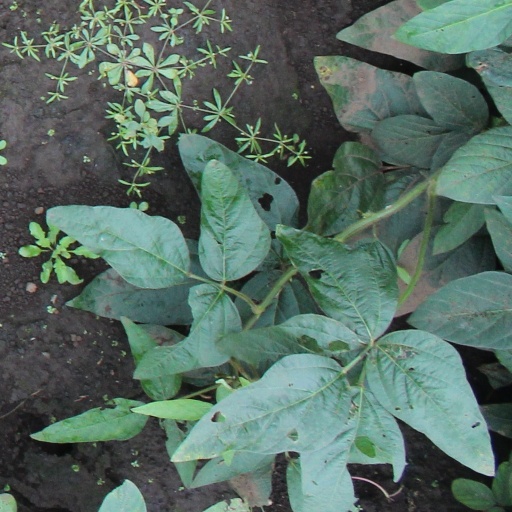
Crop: soybean